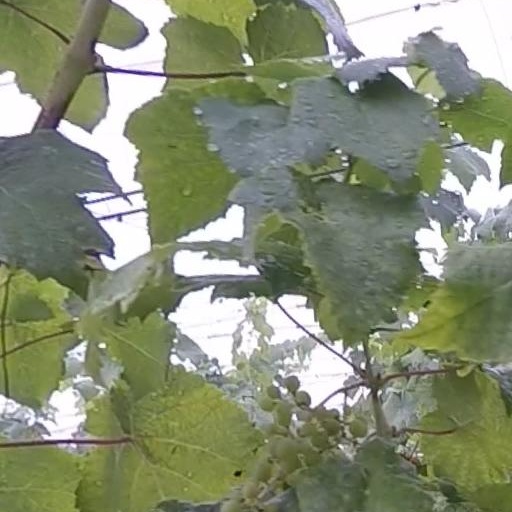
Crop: grape